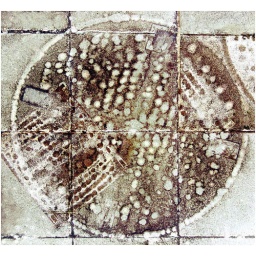
Sand under the table and chairs on my terrace after the rain.